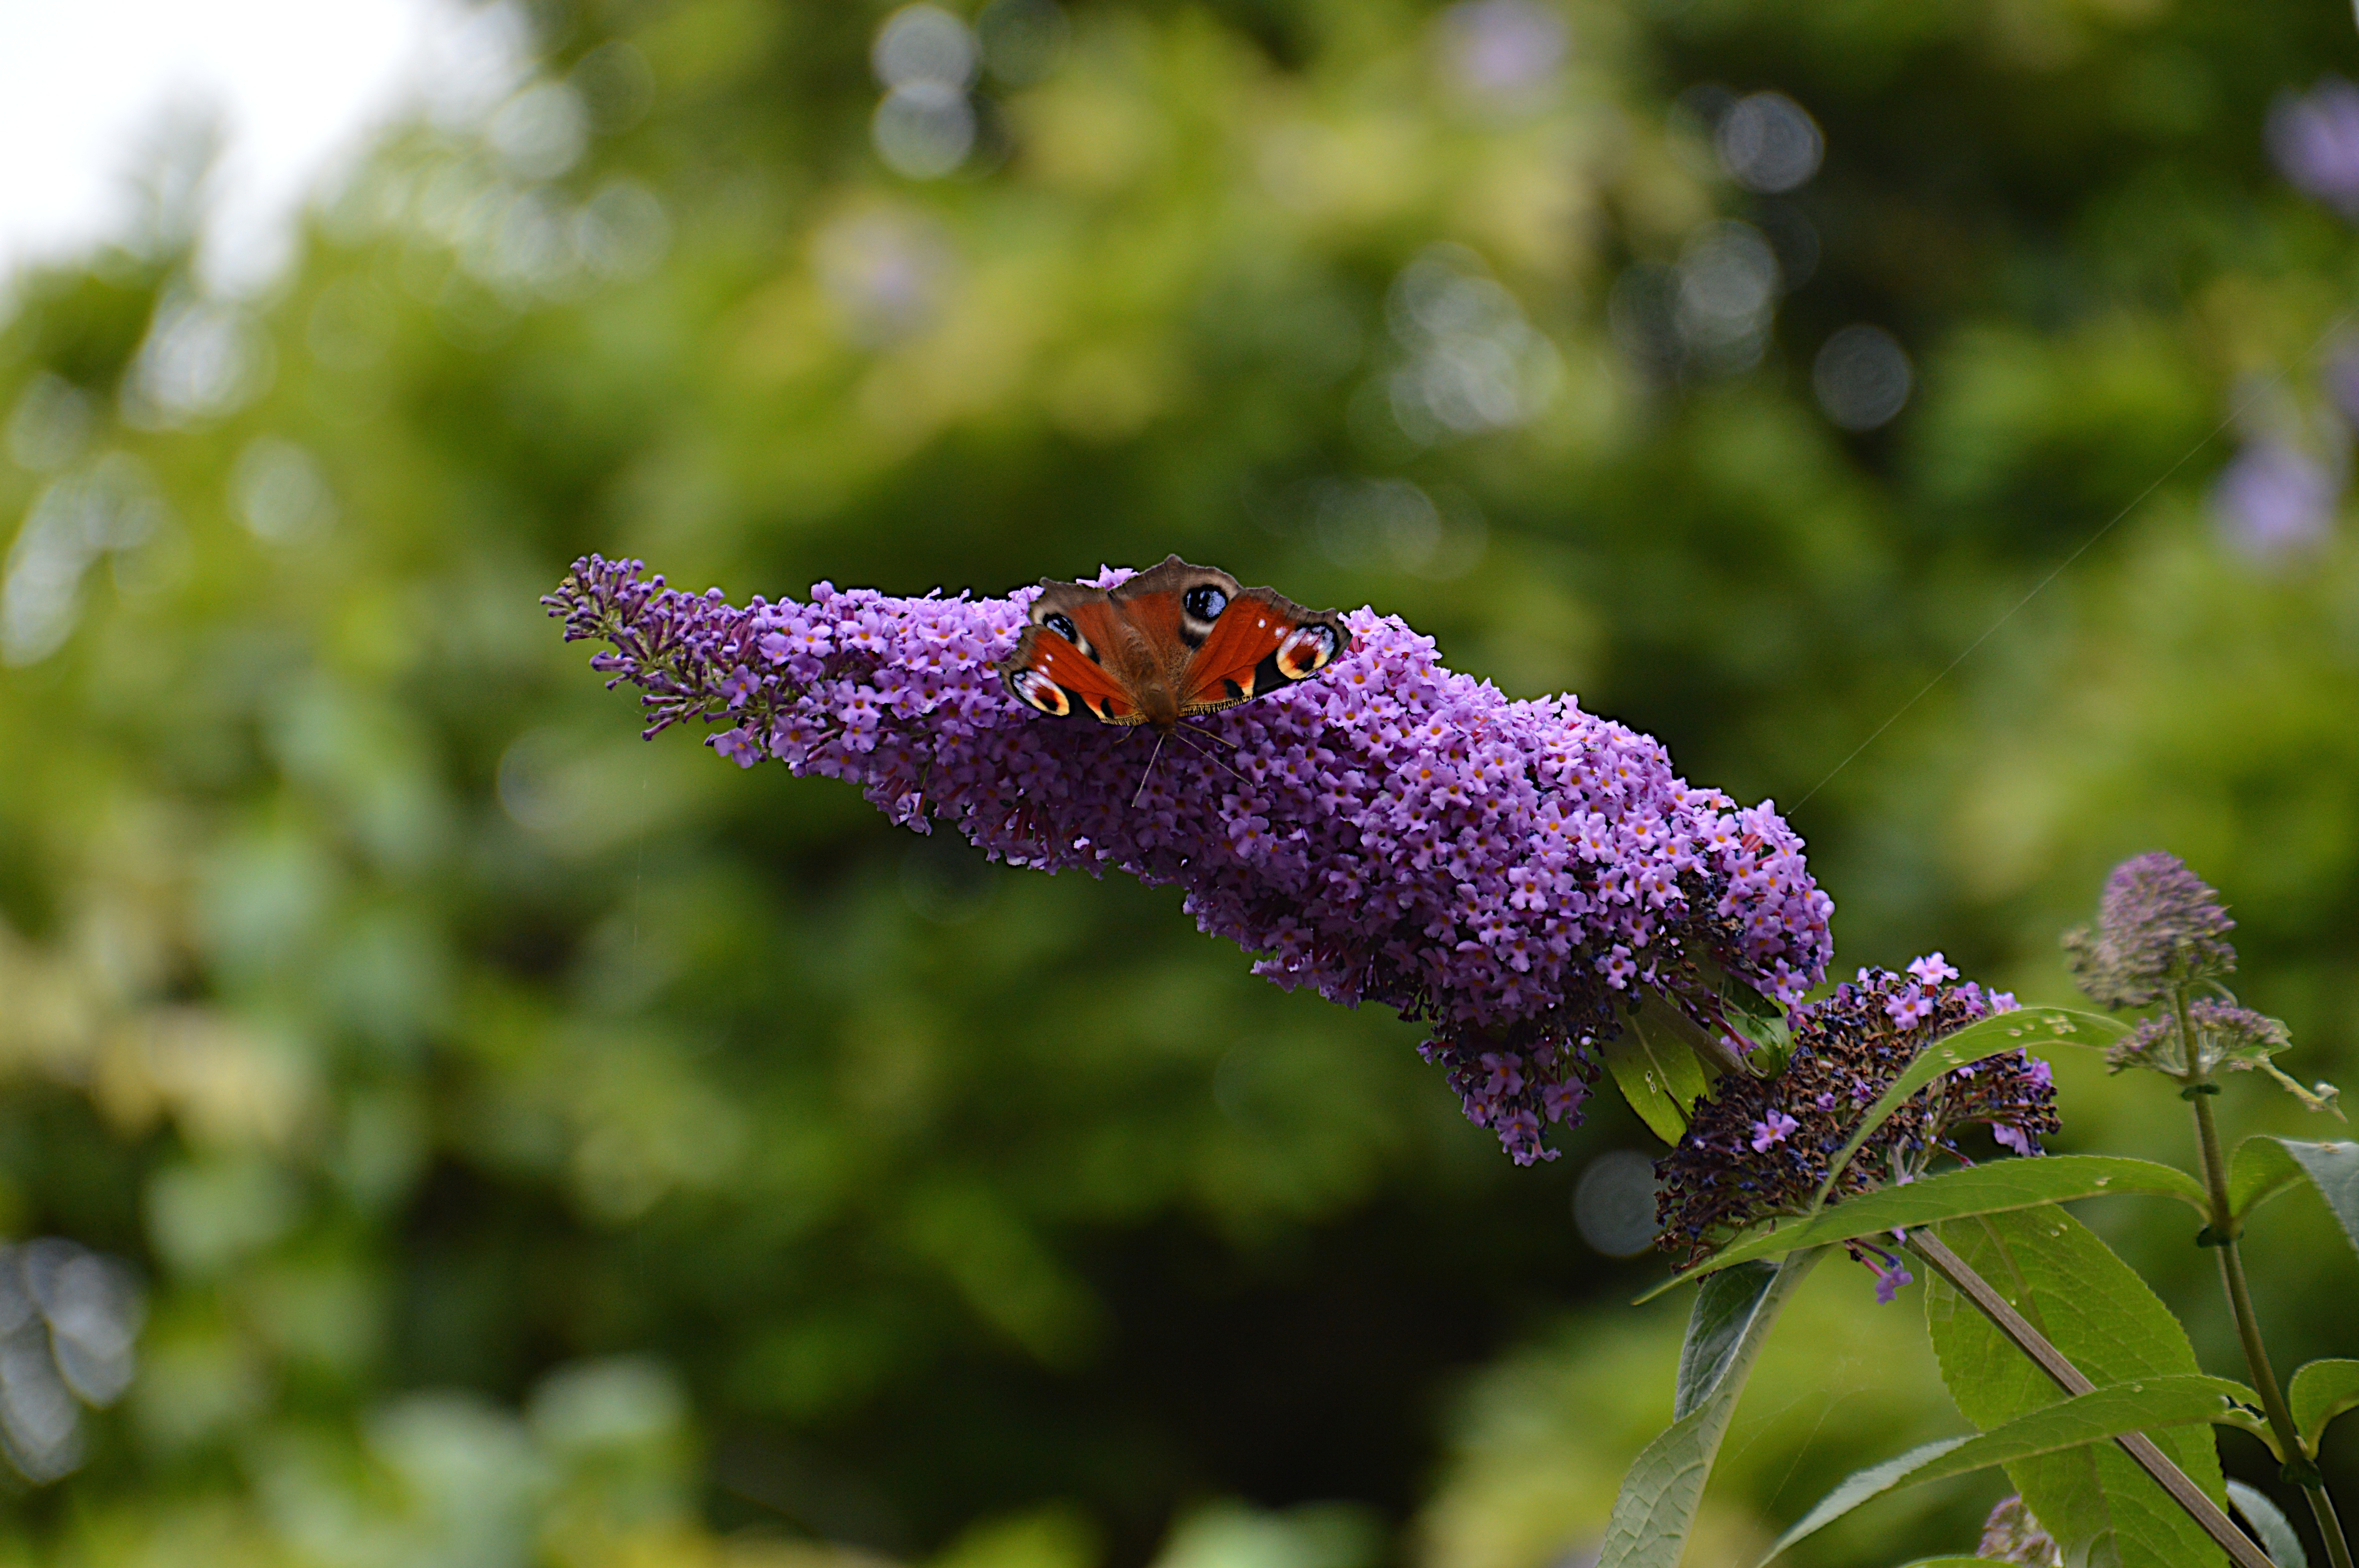
nature, grass, blossom, plant, meadow, leaf, flower, purple, wildlife, green, insect, botany, butterfly, flora, fauna, invertebrate, peacock, wildflower, close up, lilac, nectar, macro photography, pollinator, national trust, moths and butterflies